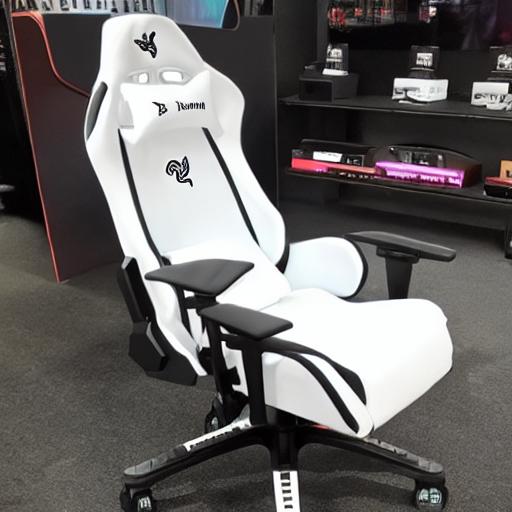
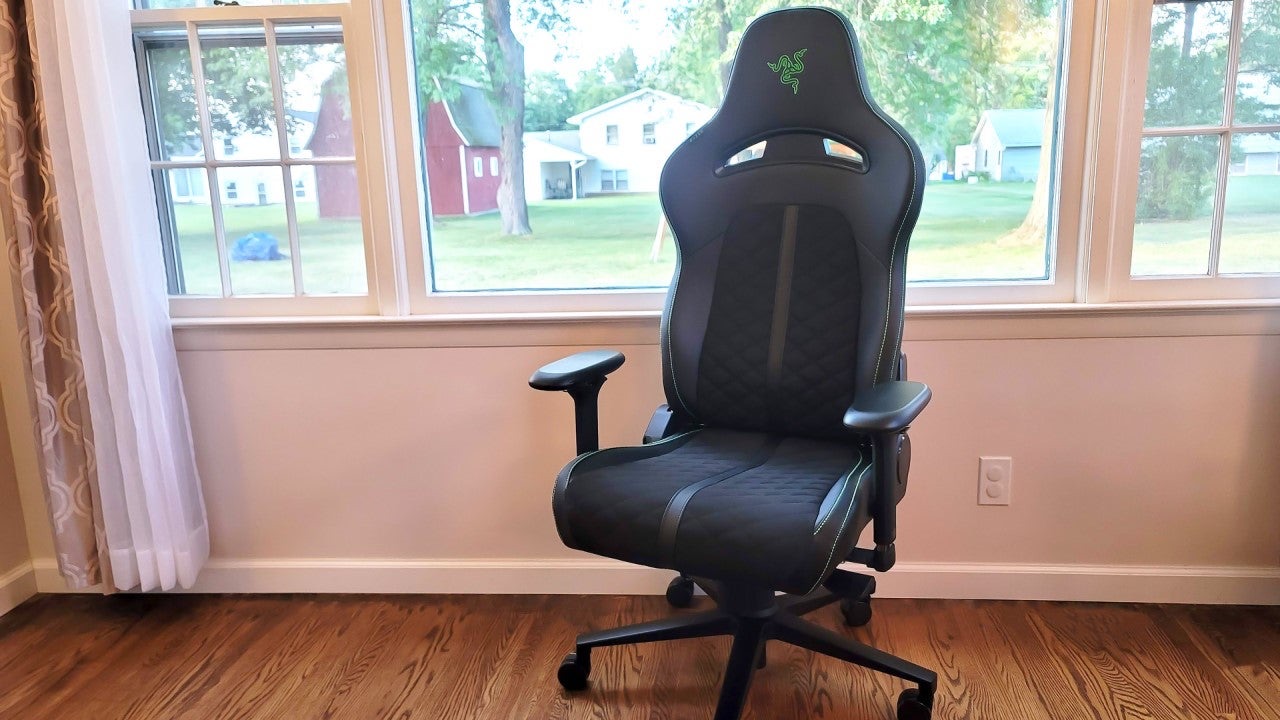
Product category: items_chair
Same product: no